Félix Díaz (cacique)

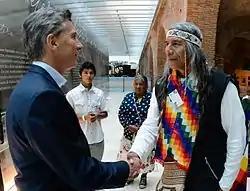
President Macri meets Félix Díaz.

After Macri won the presidential elections, Díaz was granted an interview on 1 December 2015 with :Claudio Avruj, secretary for human rights. Avruj confirmed that the new government would respond to the demands of the indigenous peoples. The dismantling of the camp on 6 December was announced at a press conference. There was also fear of attacks on the camp at a demonstration planned for 10 December by supporters of the former president Cristina Fernández de Kirchner, some of whom had already mounted attacks.